Montel Vontavious Porter

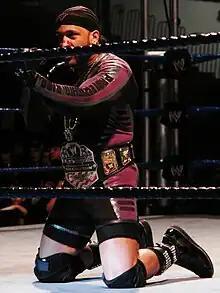
MVP as the United States Champion in 2008

Their reign together came to an end on the November 16 episode of "SmackDown!" after Hardy demanded a shot at the United States Championship, but MVP declined, and announced they had a WWE Tag Team Championship defense against John Morrison and the Miz instead. They lost the match and the titles, and immediately afterwards, MVP invoked the rematch clause, but they lost that match as well. MVP then attacked Hardy, targeting his knee, which in storyline had been injured during the matches, and put him "out of action". Hardy suffered a legitimate ruptured appendix while he was off television, putting their feud on hold. While Hardy recovered, MVP engaged in short feuds with Rey Mysterio (losing a title match by countout at Armageddon on December 16) and Ric Flair (losing a career threatening match at the Royal Rumble on January 27, 2008). At No Way Out on February 17, he competed in the SmackDown Elimination Chamber match for a World Heavyweight Championship opportunity at WrestleMania XXIV on March 30, but was eliminated by Finlay after The Undertaker chokeslammed him off the top of a chamber pod. He would instead participate in the Money in the Bank ladder match at WrestleMania, and during the match, Hardy made an unannounced return and knocked MVP from the ladder with his signature Twist of Fate maneuver, costing him the match and reigniting their feud. At Backlash on April 27, MVP lost the United States Championship to Hardy, ending his record reign at 343 days, which was at the time the longest reign of the WWE era, and the third longest in the entire history of the championship (the record has since broken by Dean Ambrose in 2014). He then subsequently failed to regain the championship in a rematch on the May 2 episode of "SmackDown".